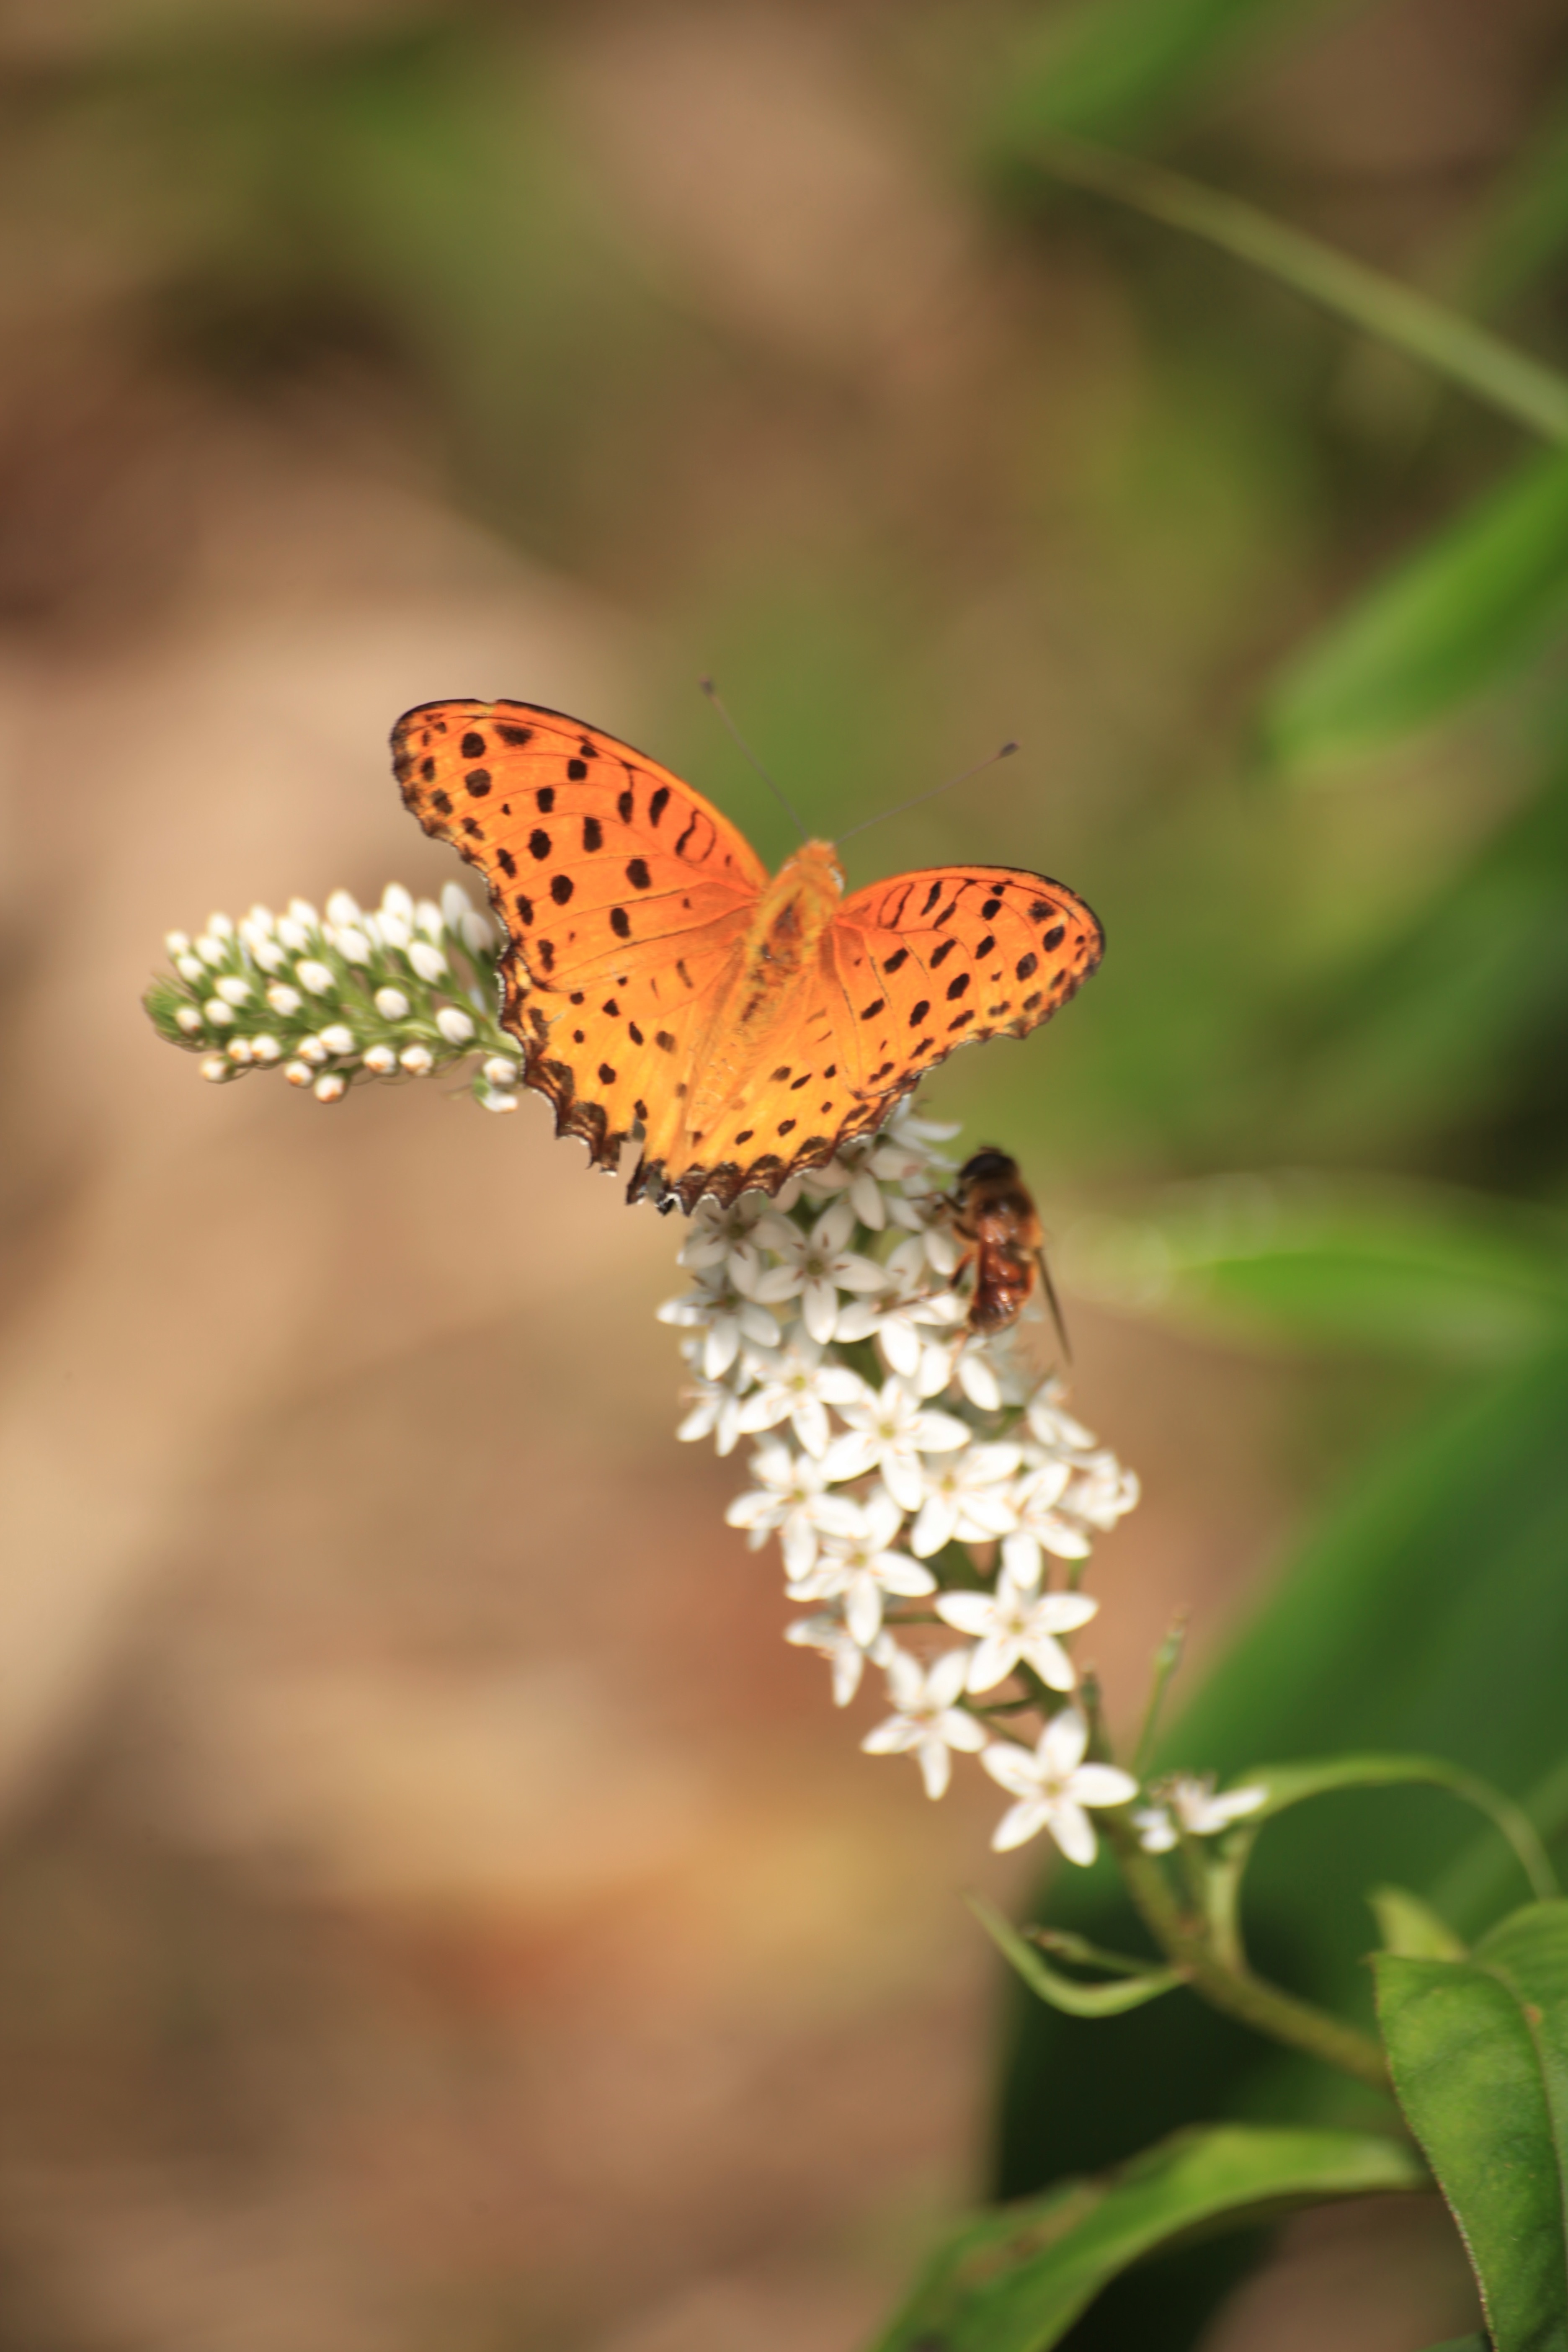
nature, plant, photography, leaf, flower, petal, wildlife, green, insect, natural, bug, botany, butterfly, flora, fauna, invertebrate, wildflower, flowers, close up, monarch butterfly, bee, nectar, macro photography, white flowers, arthropod, pollinator, moths and butterflies, lycaenid, colias